Foreign relations of Israel

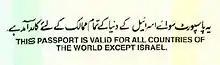
A Pakistani passport not valid for travel to Israel

In 2012, Indonesia agreed to informally upgrade its relations with Israel and to open a consulate in Ramallah, headed by a diplomat with the rank of ambassador, who will also unofficially serve as his country's ambassador for contacts with Israel. The move, which was agreed upon after five years of sensitive deliberations, represents a de facto upgrading of relations between Israel and the world's most populous Muslim country. Indonesia has formally presented the move to open a West Bank consulate as a demonstration of its support for Palestinian independence. In fact, while the ambassador-ranked diplomat will be accredited to the Palestinian Authority/PLO, a significant portion of his work will be in dealings with Israel, and the office will fulfill substantial diplomatic duties as well as consular responsibilities. Israel and Indonesia quietly maintain trade, security and other relations. Israelis can get visas for Bali in Singapore, while many Indonesians come to Israel as pilgrims.